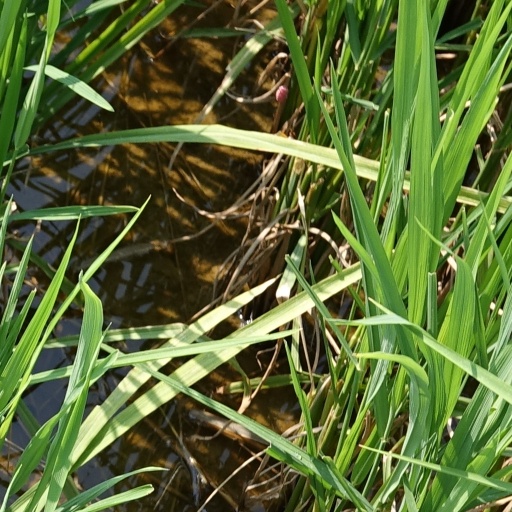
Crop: rice